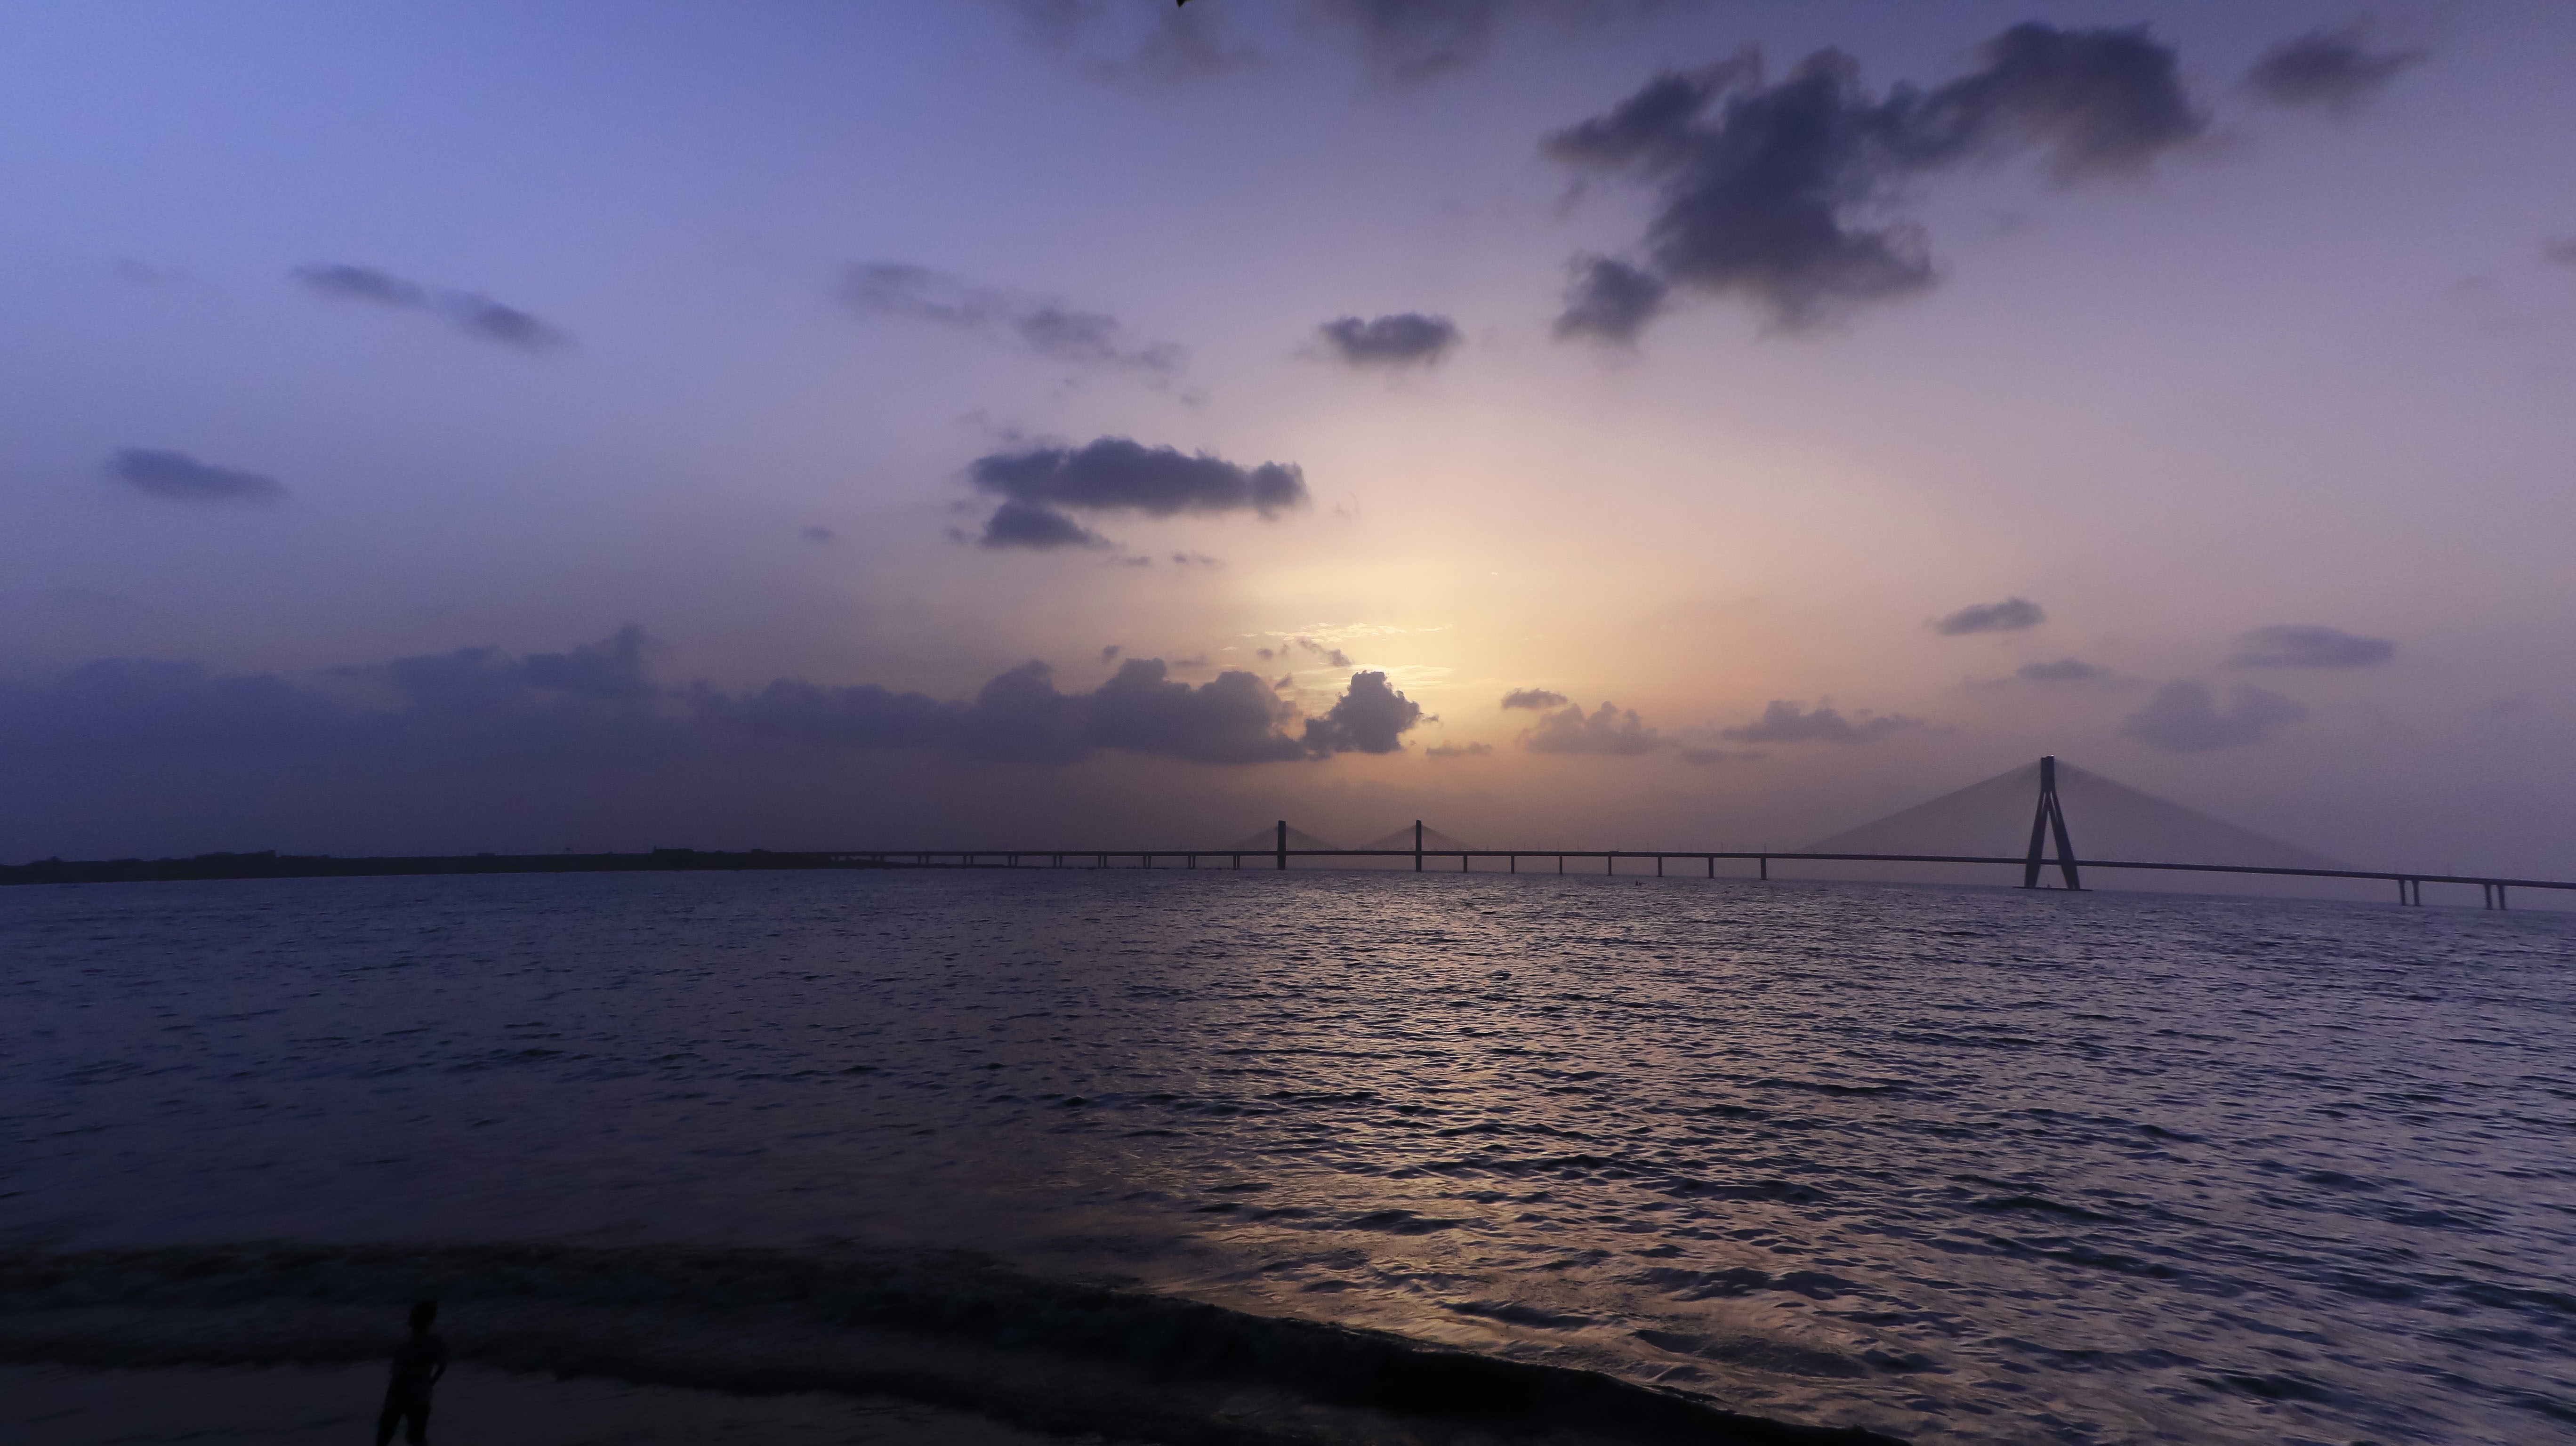
beach, sea, coast, ocean, horizon, cloud, sun, sunrise, sunset, sunlight, morning, shore, wave, dawn, dusk, evening, bay, atmospheric phenomenon, wind wave